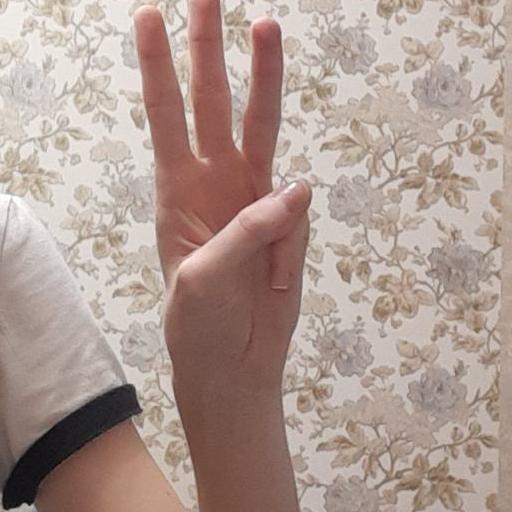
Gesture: three